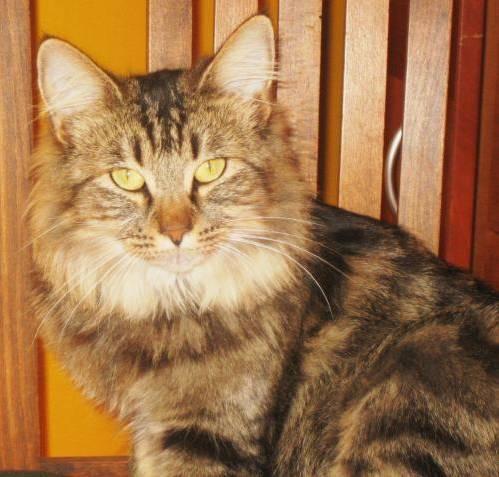
cat